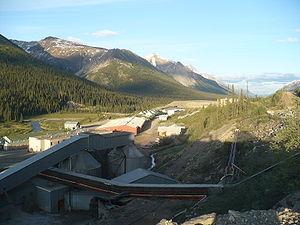
Cantung Mine était un producteur de tungstène dans les territoires du Nord-Ouest au Canada de 1962 à 1986 et de 2002 à 2003.